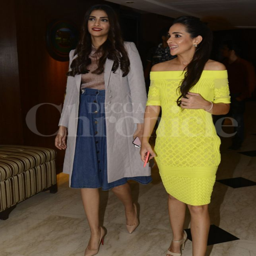
while person looked elegant in a blue denim skirt with a grey long coat , person picked up a yellow coloured knee length dress .